Southern Rhodesia in World War I

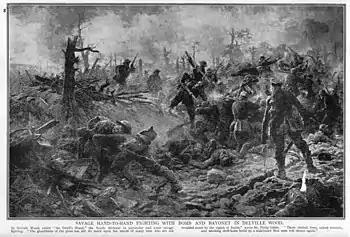
A black-and-white sketch of a savage battle scene, where the two sides are fighting hand-to-hand and with bayonets

When Britain declared war on Germany at 23:00 Greenwich Mean Time on 4 August 1914, the British Empire's dominions and colonies automatically became involved as well. Word of this reached the Southern Rhodesian capital city Salisbury during the night. Early on 5 August, the Company administrator Sir William Milton wired Whitehall: "All Rhodesia united in devoted loyalty to King and Empire and ready to do its duty." A few hours later he officially announced to the populace that Southern Rhodesia was at war. The "Rhodesia Herald" and "Bulawayo Chronicle" newspapers published special editions the same day to spread the news; it took about half a week for word to reach the whole country, but jingoistic demonstrations began in the major towns almost immediately.